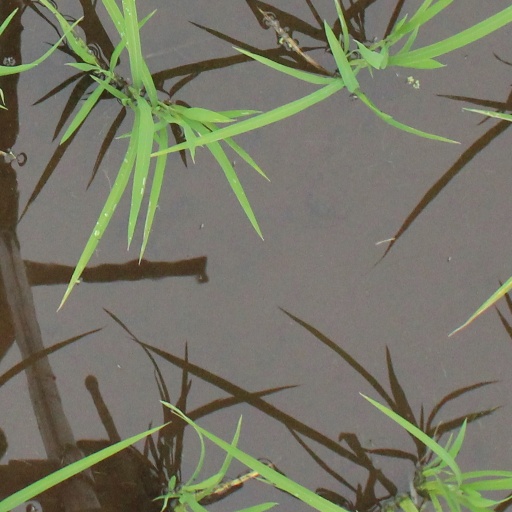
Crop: rice